Todoroki Station (Aomori)

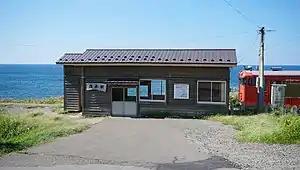
Todoroki Station in September 2019

is a railway station on the Gonō Line in the town of Fukaura, Aomori Prefecture, Japan, operated by East Japan Railway Company (JR East).